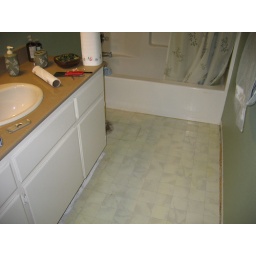
Here's what the floor in our guest bathroom originally looked like.